Sosnowiec

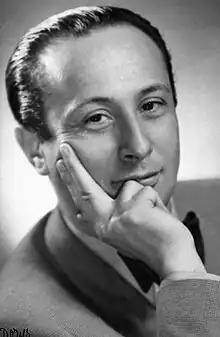
Władysław Szpilman

In June 1943 thousands of Jews were deported from Sosnowiec Ghetto to the Auschwitz concentration camp. The ghetto was liquidated two months later and almost all remaining Jews (around 15,000) were also deported to Auschwitz. Previously there had been considerable underground activity among them. The Germans established and operated two subcamps of the Auschwitz concentration camp in the city. In the first subcamp they held about 100 Polish forced labourers, and in the second, larger, they held hundreds of forced labourers, initially mostly Jews. In 1944, the Germans sent kidnapped Polish children from Sosnowiec to the Potulice concentration camp.